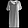
Label: Dress